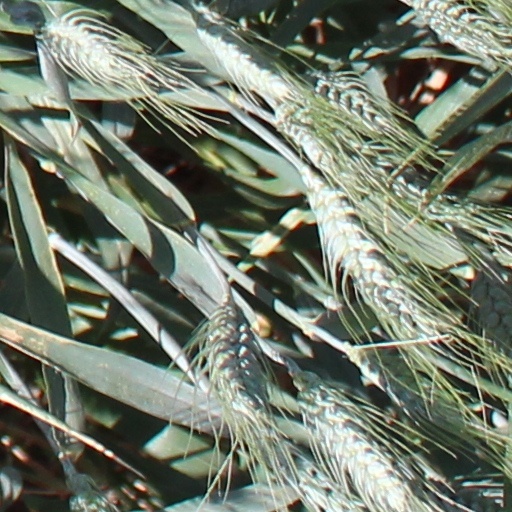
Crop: wheat